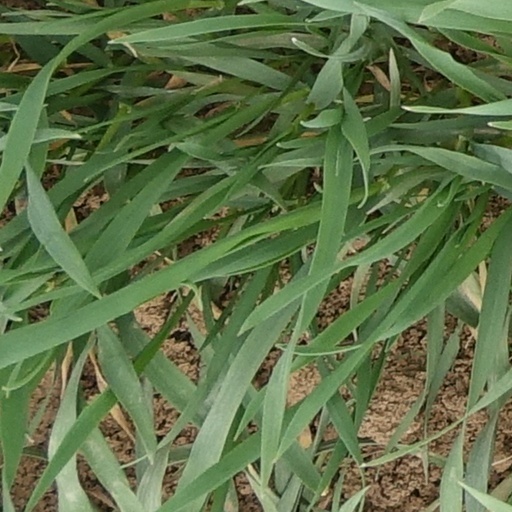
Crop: wheat